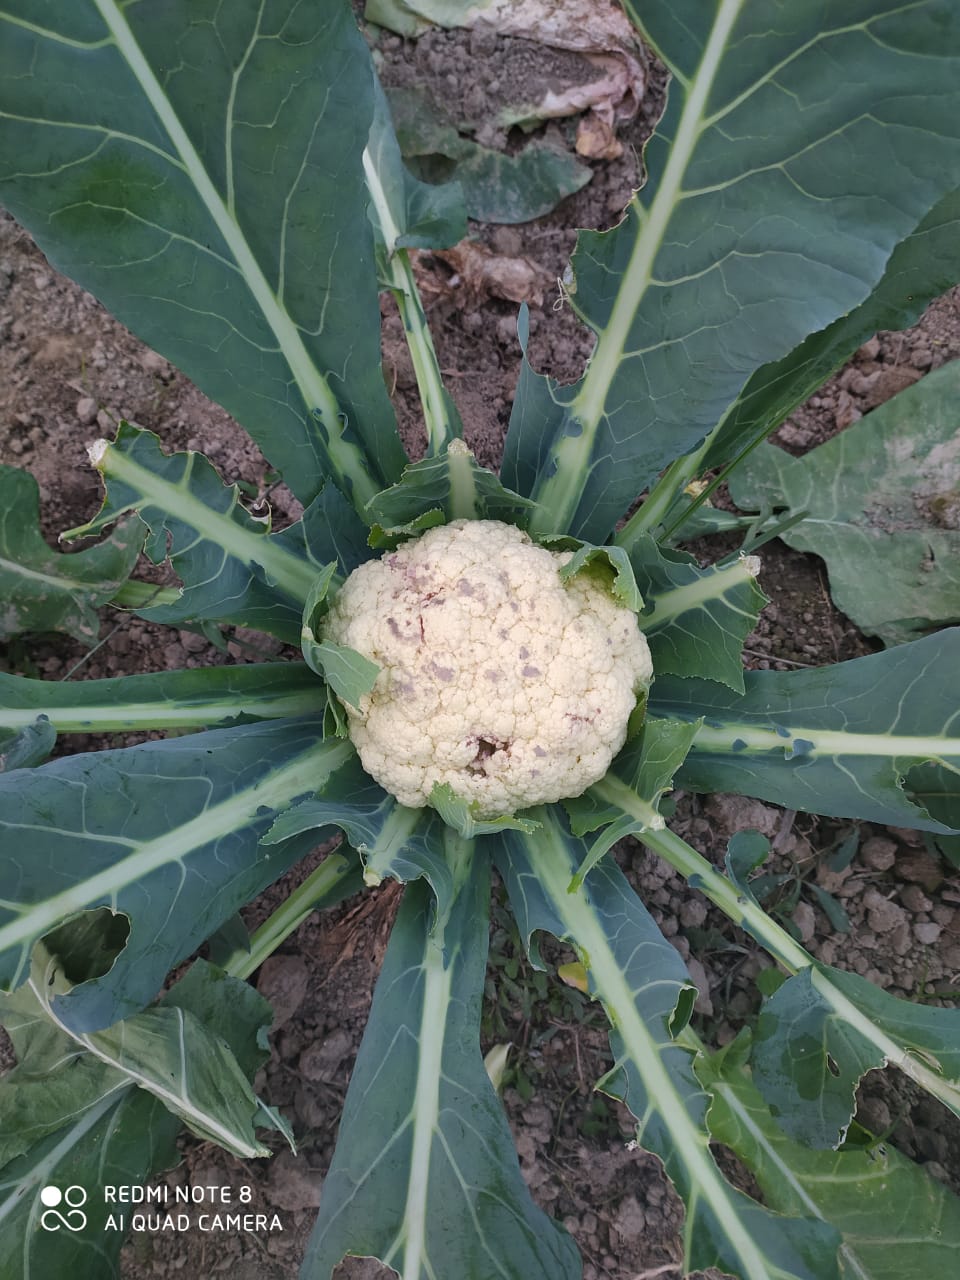
Label: Bacterial spot rot